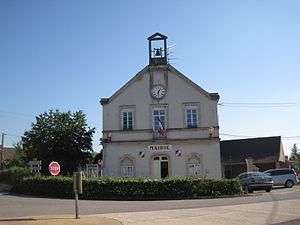
Mairie de Tréclun - Bourgogne
Tréclun est une commune française située dans le canton d'Auxonne du département de la Côte-d'Or, en région Bourgogne-Franche-Comté.